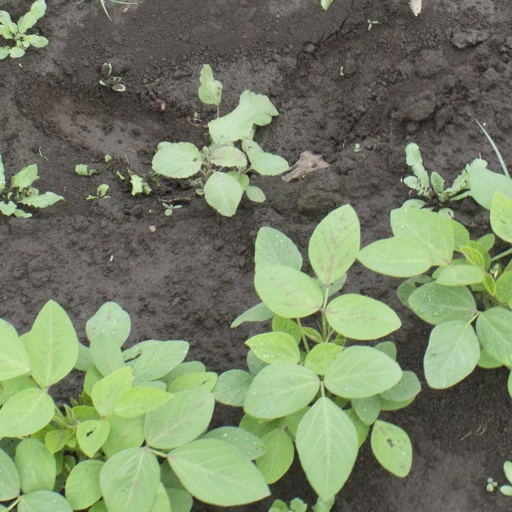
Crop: soybean